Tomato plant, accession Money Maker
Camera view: horizontal (90 deg, fisheye); turntable rotation: 210 degrees
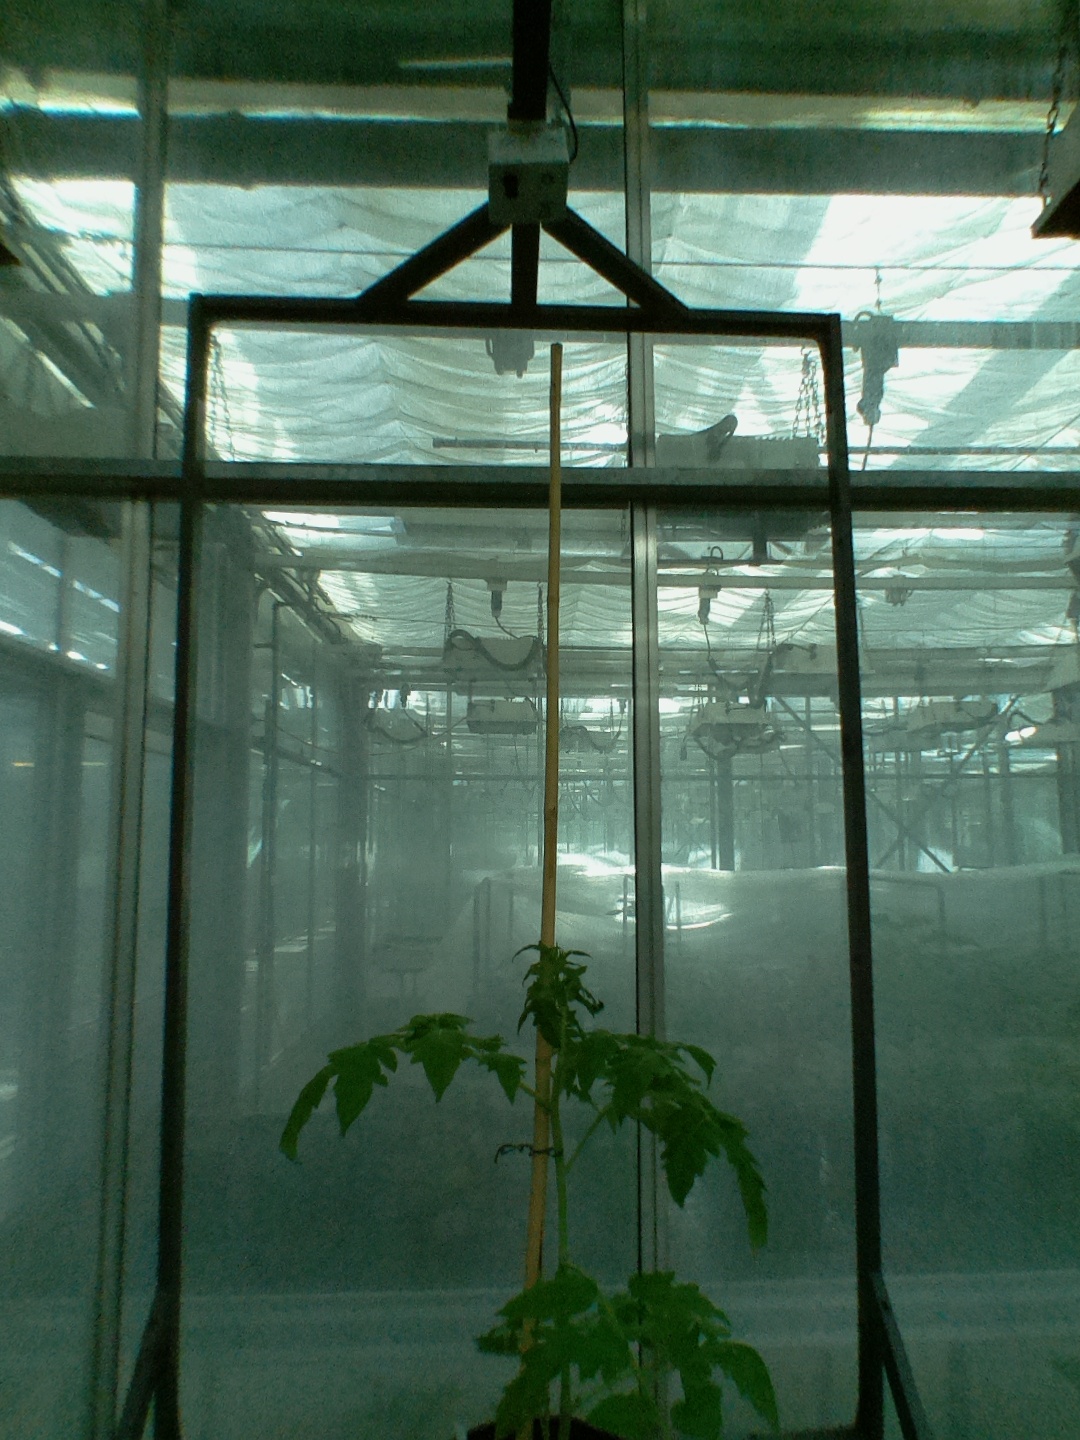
BBCH growth stage 13: 6 of true leaves visible